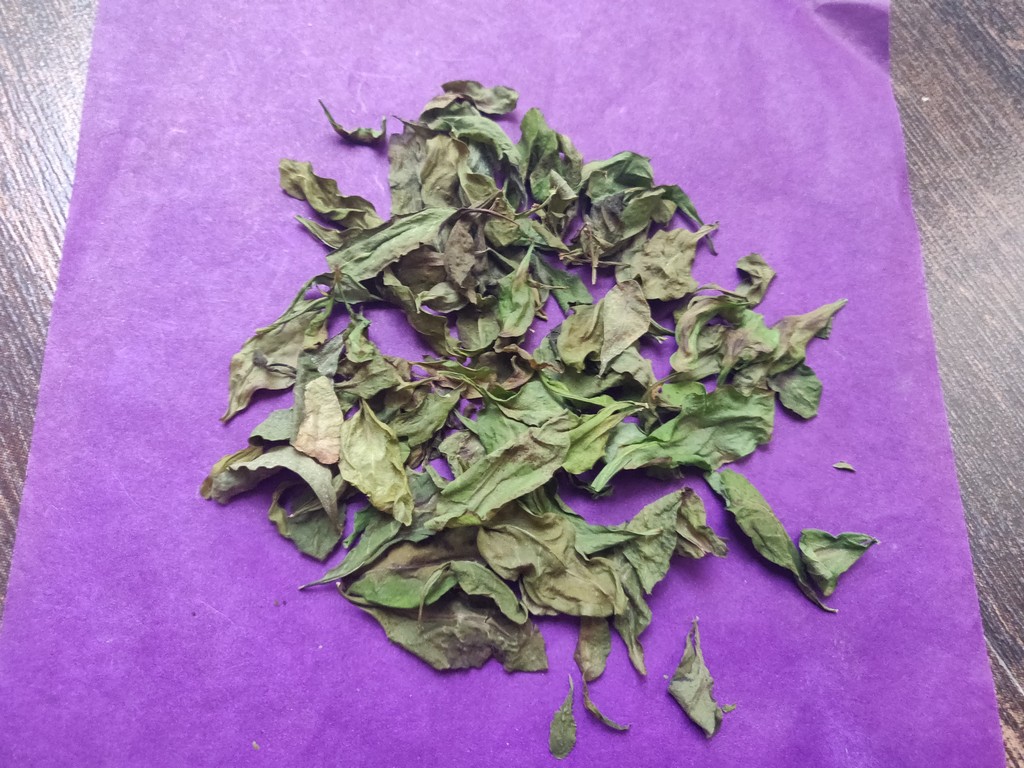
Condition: Dried
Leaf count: multiple
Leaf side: unknown